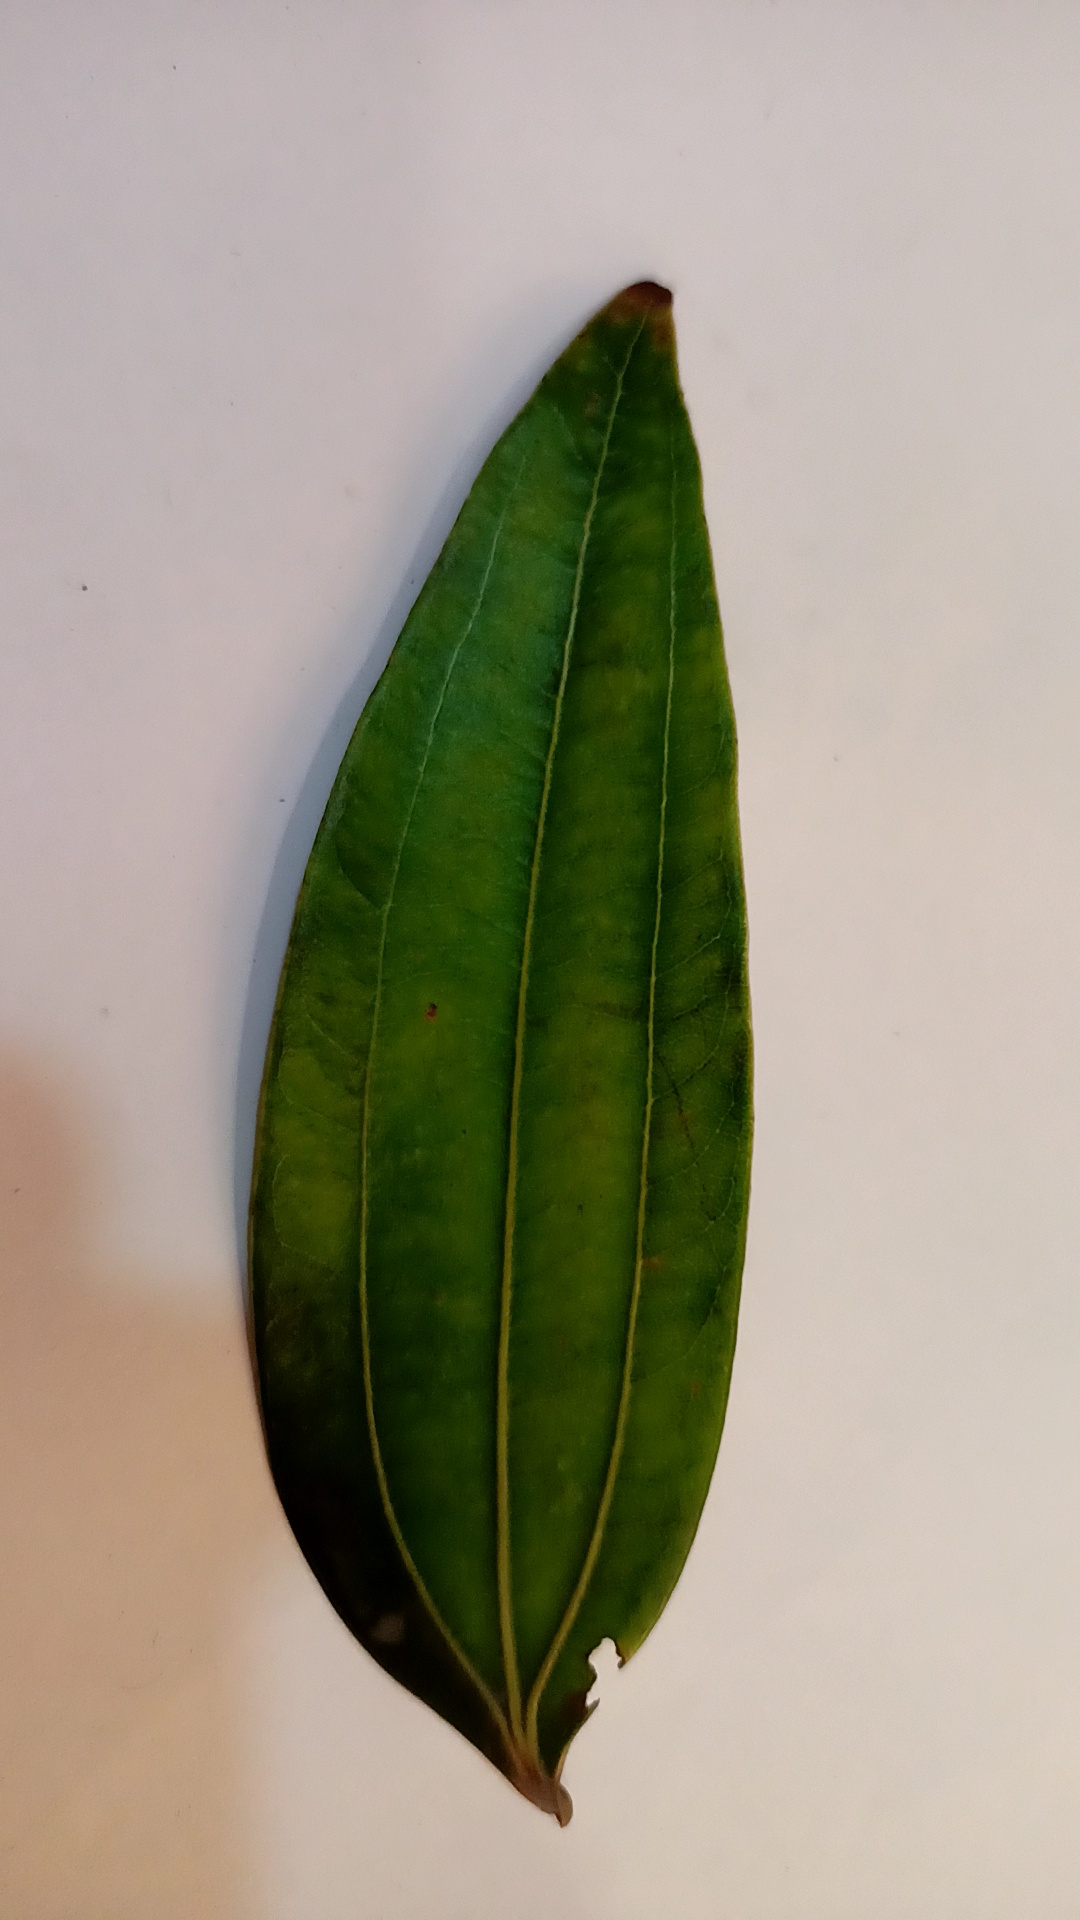
Label: Disease